Dog meat

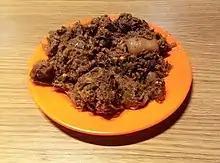
"Rintek wuuk" (RW), a Manado dog meat dish from North Sulawesi

Dogs lost their economic importance as hunting animals (usually for wild boar) among Austronesians that reached the smaller islands in Melanesia and Polynesia. They became a competitor for limited food resources and thus were themselves eaten. The Austronesian domesticated dogs originally carried by the Lapita Culture migrations were eaten to extinction in many islands since ancient times. Dogs were reintroduced later on from surviving populations in other islands as well as dogs that descended from non-Austronesian Mainland Southeast Asian populations. This caused a marked discontinuity in the genes of domesticated dogs, as well as the terms for dogs, among Austronesians in the Pacific Islands, in comparison to other Austronesian regions in Island Southeast Asia.